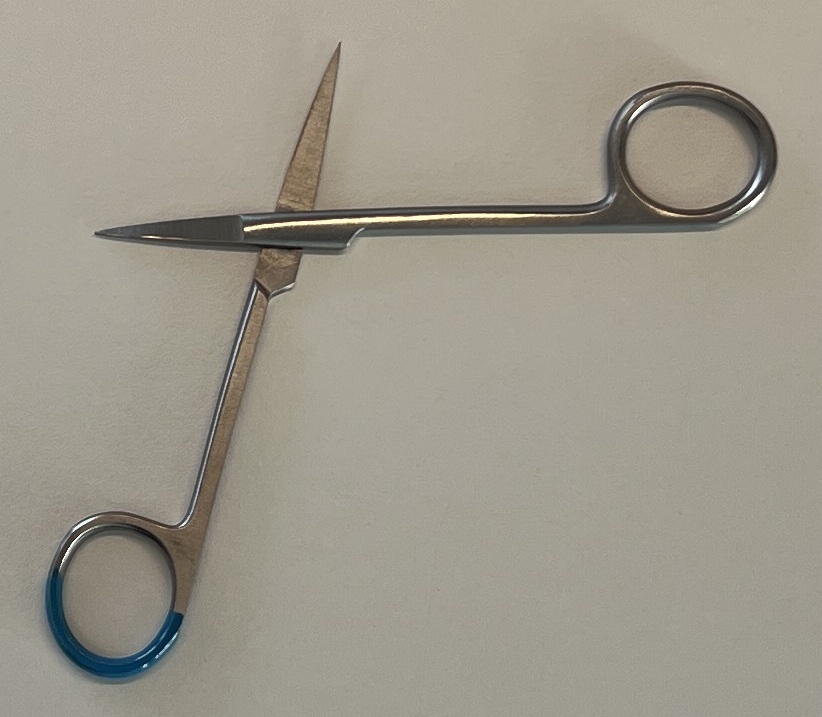
Hinged instrument state: open